Designer baby

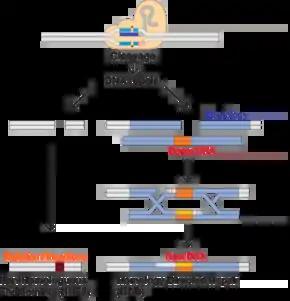
DNA repair after double-strand break

Upon system delivery to a cell, Cas9 and the gRNA bind, forming a ribonucleoprotein complex. This causes a conformational change in Cas9, allowing it to cleave DNA if the gRNA spacer sequence binds with sufficient homology to a particular sequence in the host genome. When the gRNA binds to the target sequence, Cas will cleave the locus, causing a double-strand break (DSB).